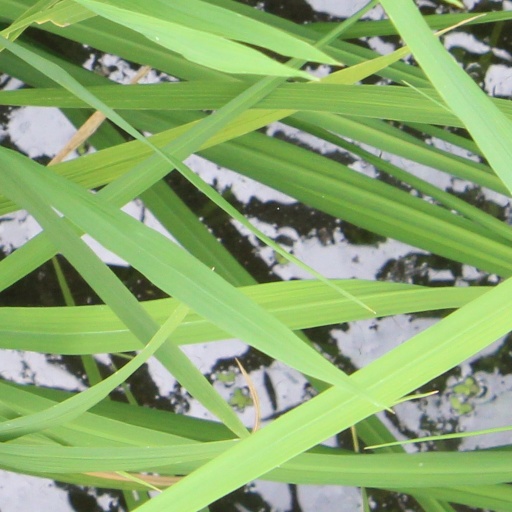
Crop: rice